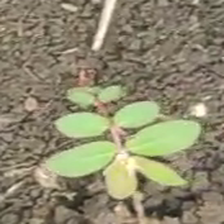
Weed species: Choti_dudhi_(Euphorbia_hirta)